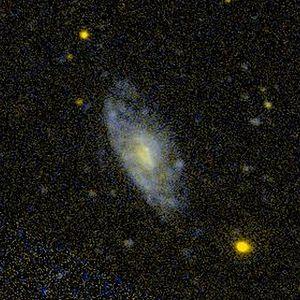
NGC 658 est une galaxie spirale située dans la constellation des Poissons à environ 133 millions d'années-lumière de la Voie lactée. Elle a été découverte par l'astronome français Édouard Stephan en 1880.